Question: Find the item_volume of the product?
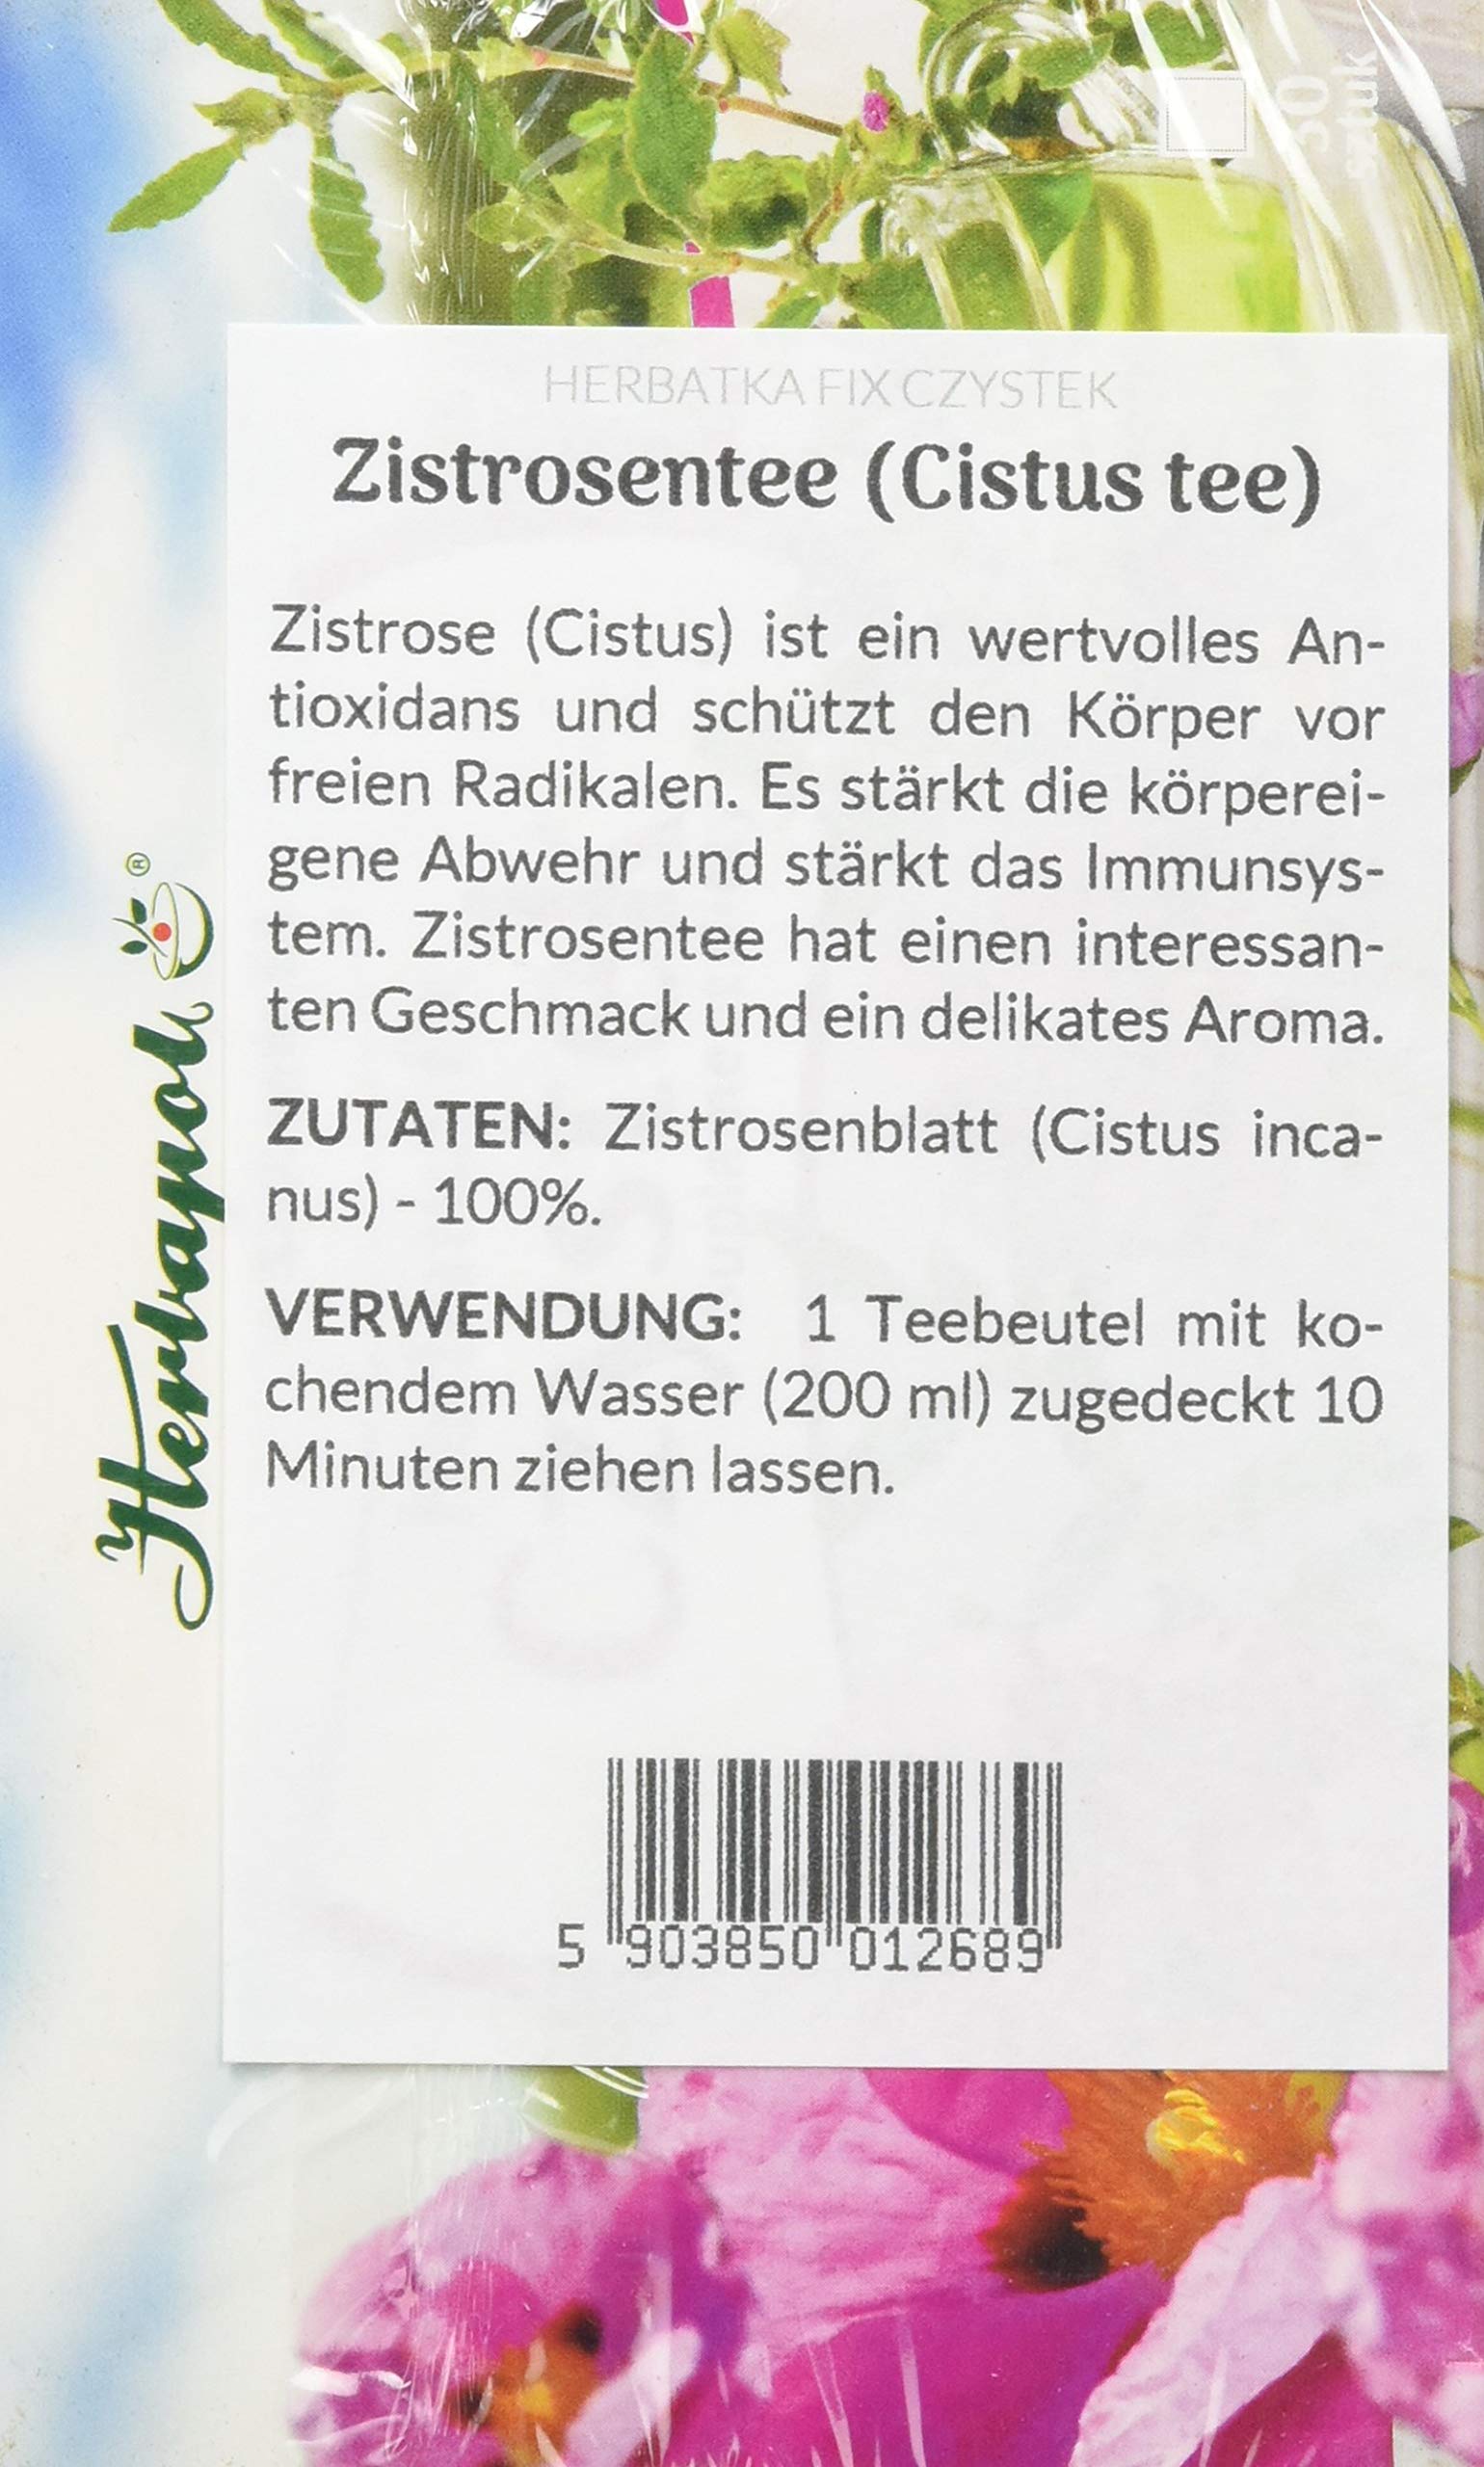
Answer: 200.0 millilitre